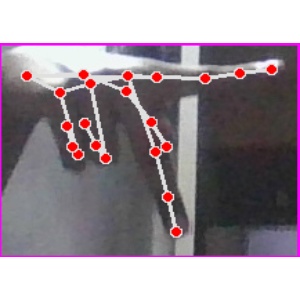
अक्षर: प